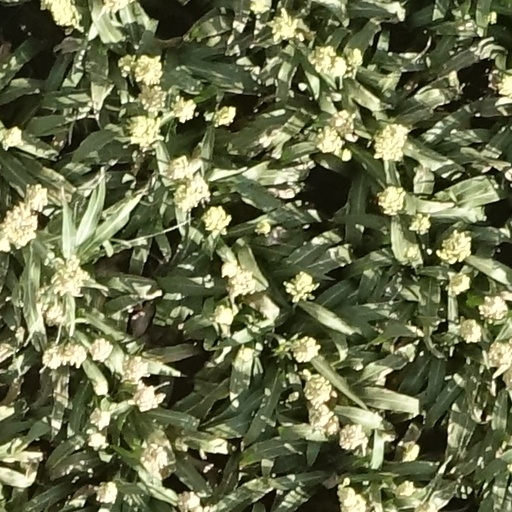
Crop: sorghum